Hen and Chicken Islands

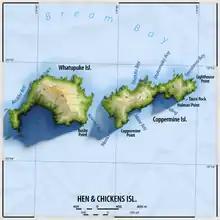
Mapf of the north-eastern Hen Islands

Coppermine island formerly known as "Mauipane" covers an area of . It is composed of two sections joined by a short isthmus. As the name suggests, there are copper deposits on the island, but attempts at mining them in 1849 and 1898 proved unprofitable.